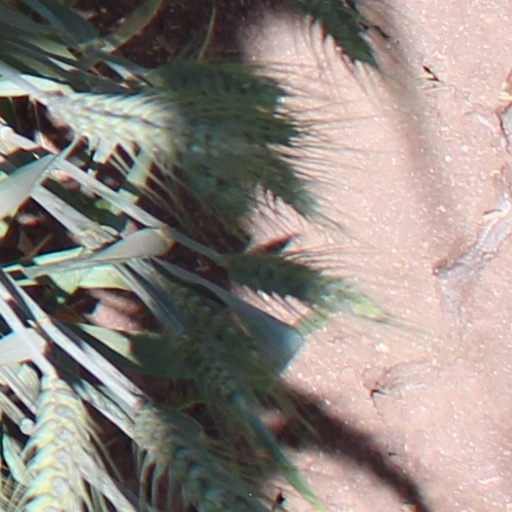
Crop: wheat